POLIMI Graduate School of Management

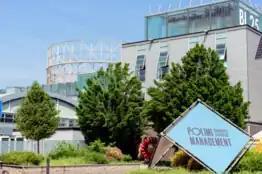
Bovisa Campus

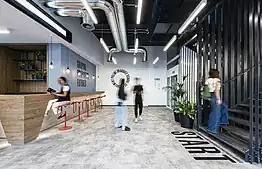
Navigli Campus

Starting from the Bovisa campus, the nerve centre of the school, POLIMI Graduate School of Management has expanded nationally, to local hubs in the Veneto and Lazio regions.